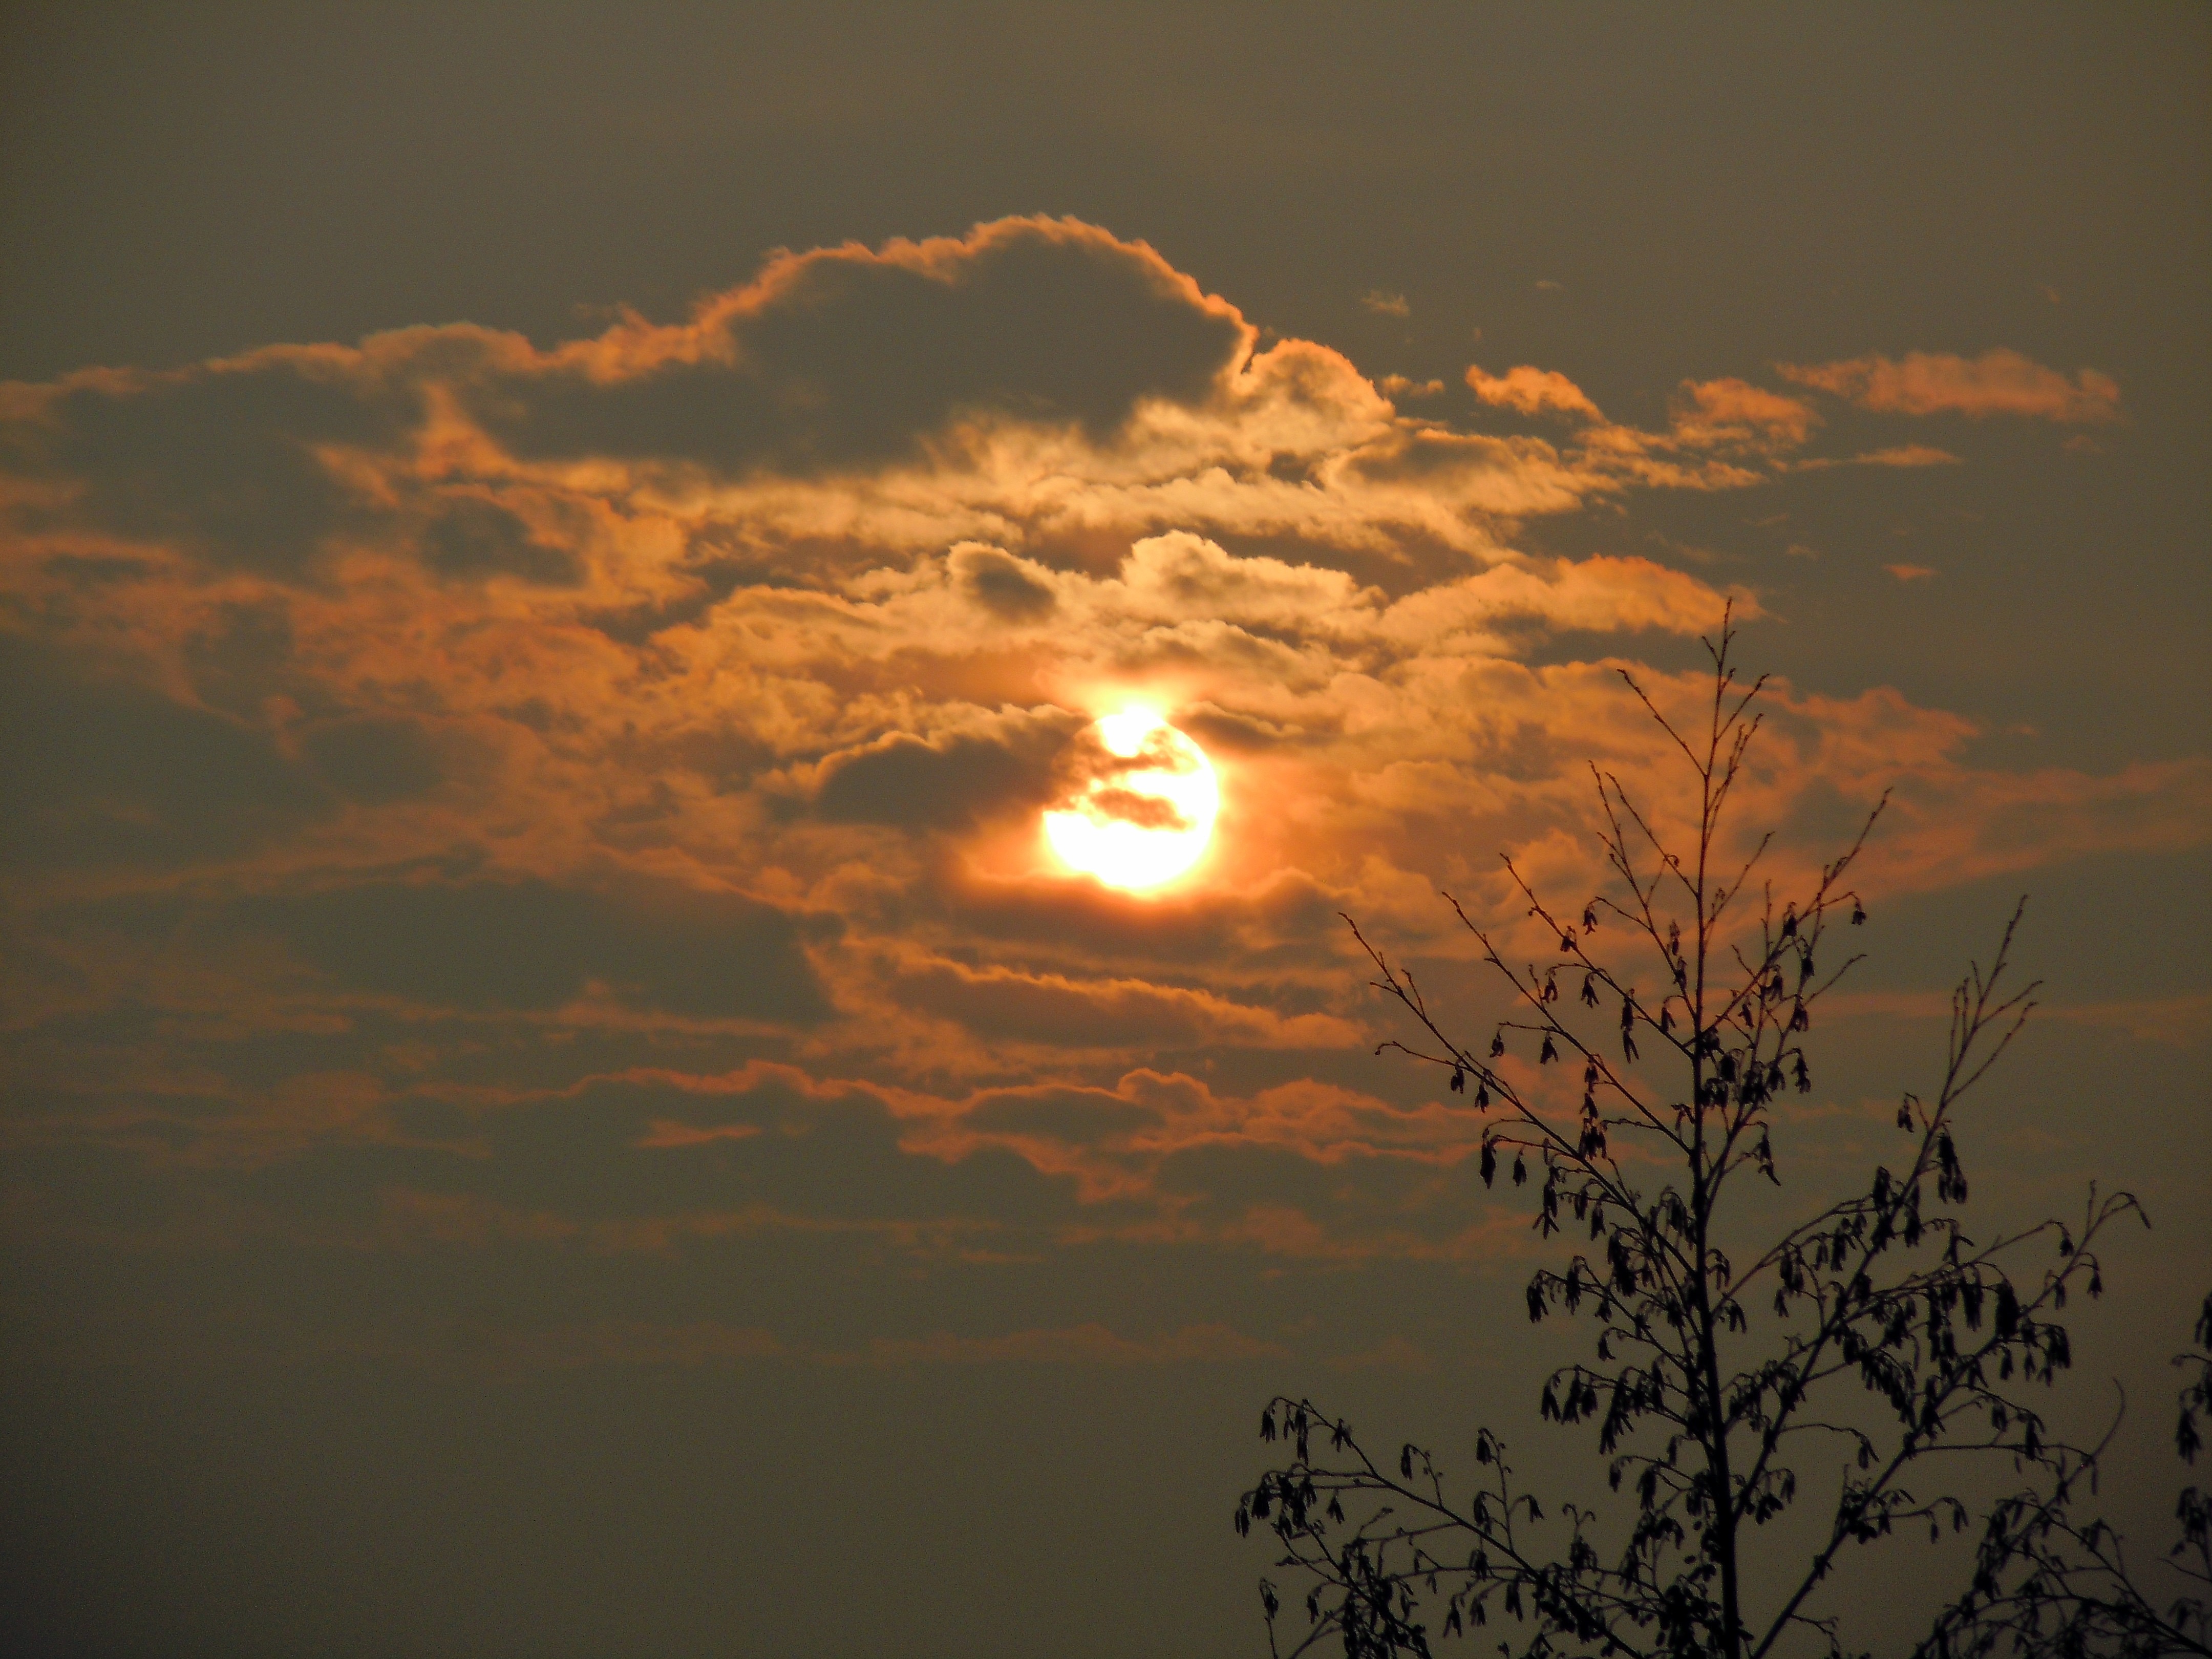
horizon, cloud, sky, sun, sunrise, sunset, sunlight, morning, dawn, atmosphere, dusk, evening, skies, clouds, afterglow, meteorological phenomenon, red sky at morning